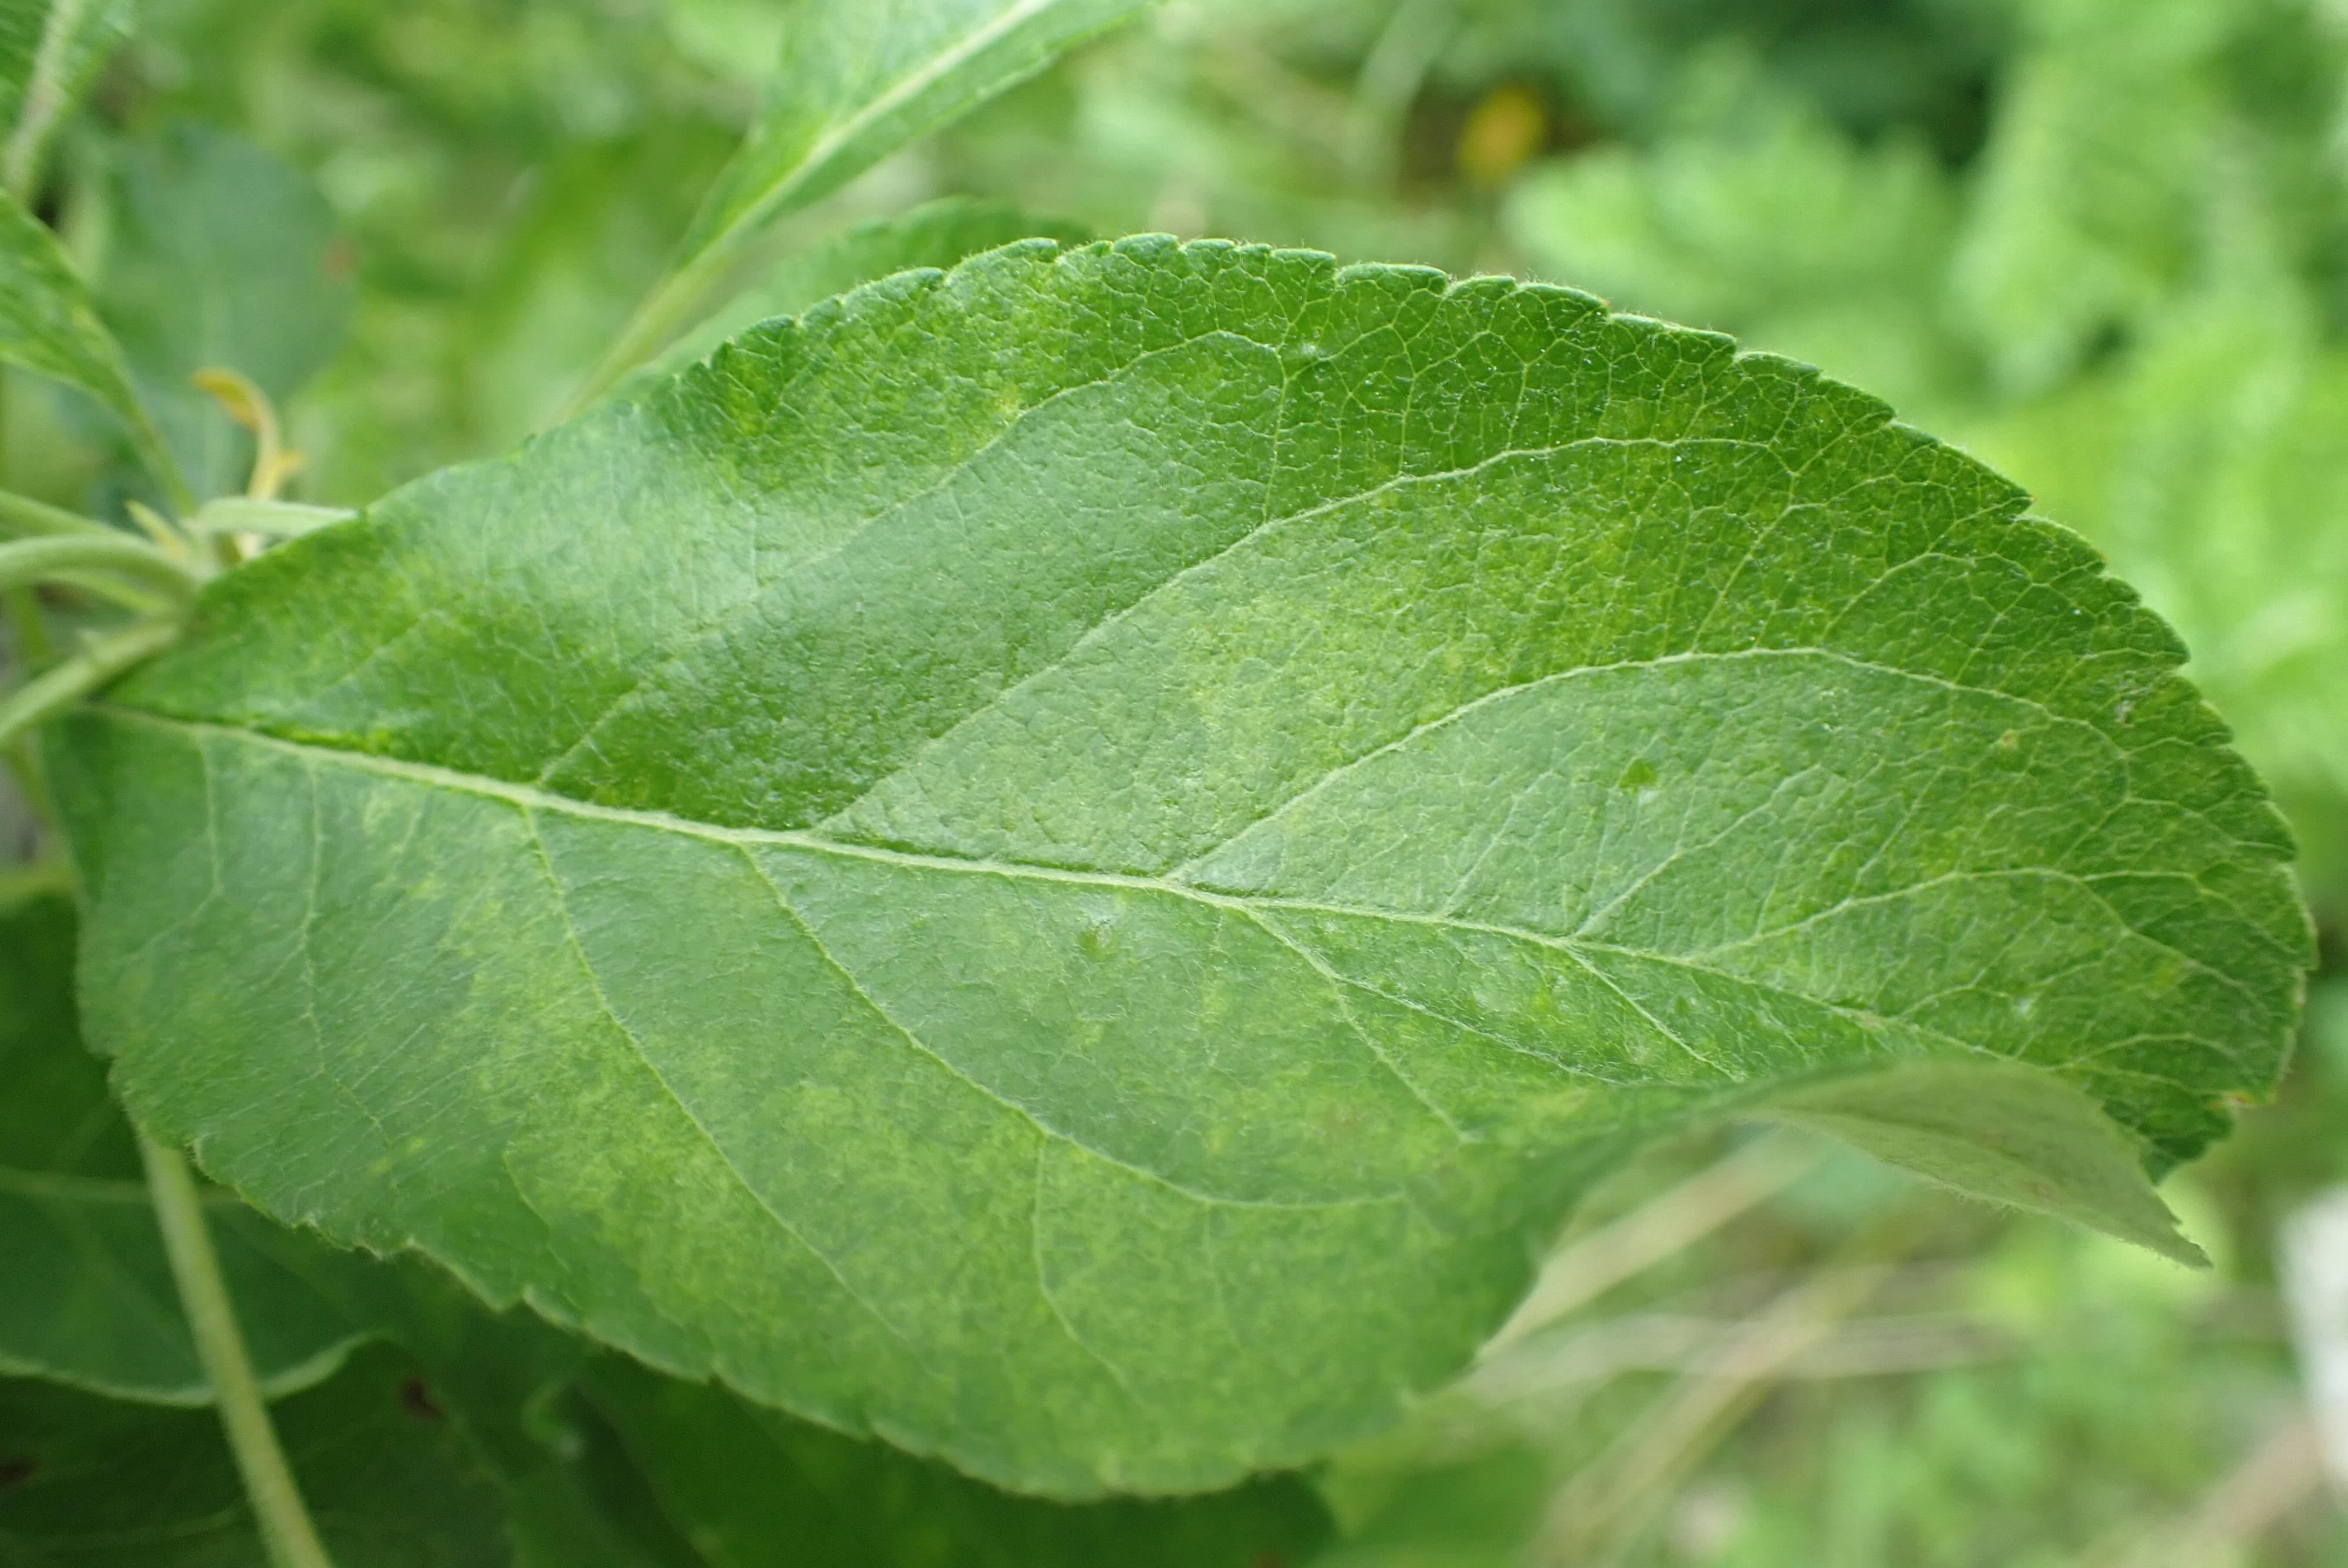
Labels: scab